R. J. Mitchell

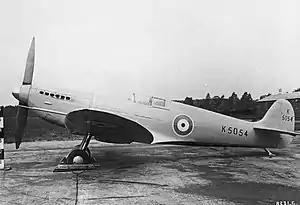
The Supermarine Spitfire prototype K5054 in 1936

In 1930, specification F7/30 was issued for a fighter aircraft able to be used by both day and night squadrons. Mitchell's proposed design, the Type 224, was one of three monoplane designs made into prototypes for the Air Ministry. The final design incorporated an open cockpit, four Vickers machine guns, and a Rolls-Royce Goshawk engine, along with a fixed undercarriage. Also included was an inverted gull wing, needed due to the demands of the engine's cooling system. The wing lacked flaps, a requirement for the aircraft to land at safe speeds.